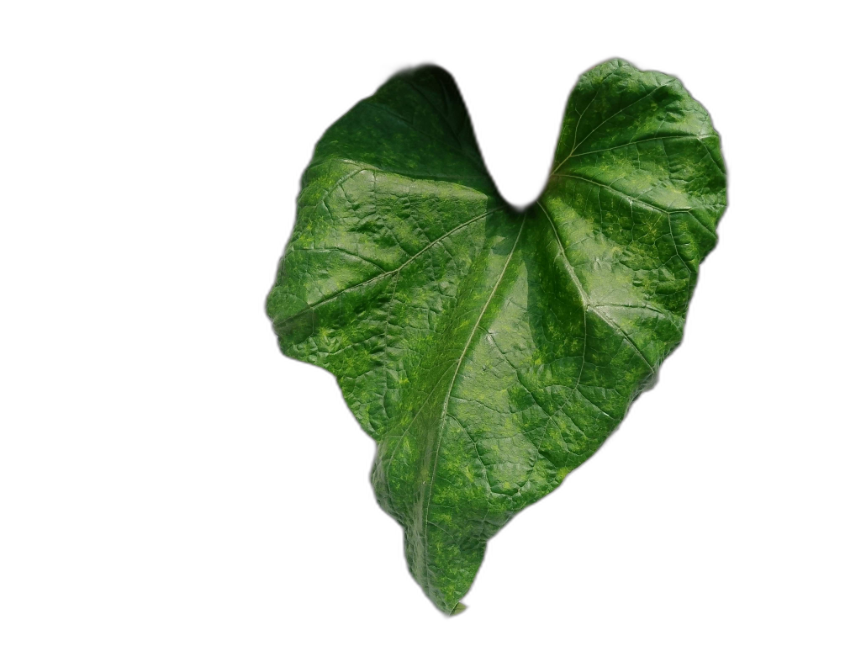
Crop: Zucchini
Label: Healthy